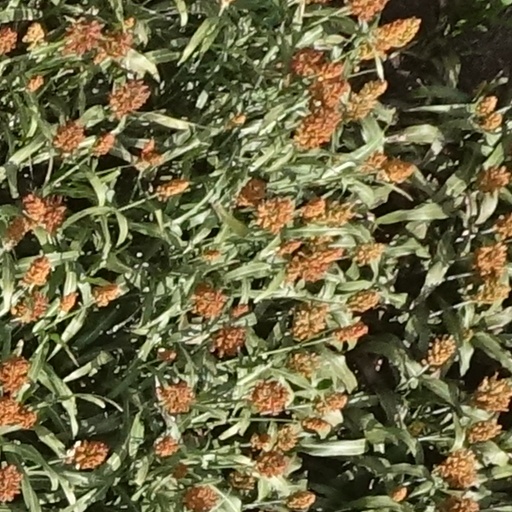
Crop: sorghum